Palace of the Golden Gate

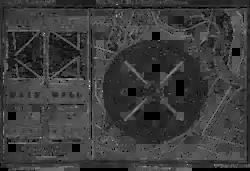
The Round City of Baghdad in the time of Caliph al-Mansur, with the Palace of the Golden Gate in the centre (No. 2)

The Palace of the Golden Gate or Palace of the Green Dome was the official caliphal residence in Baghdad during the early Abbasid Caliphate.